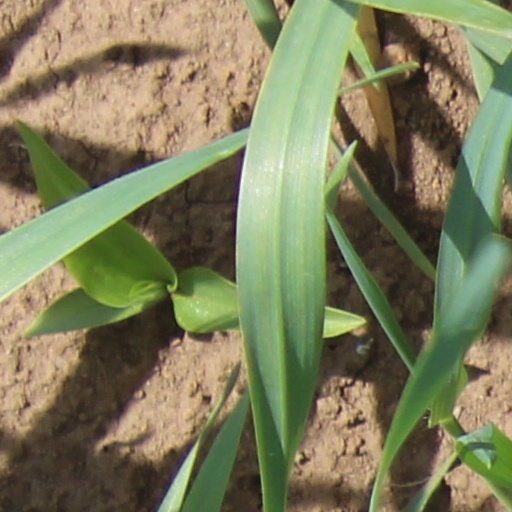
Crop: wheat